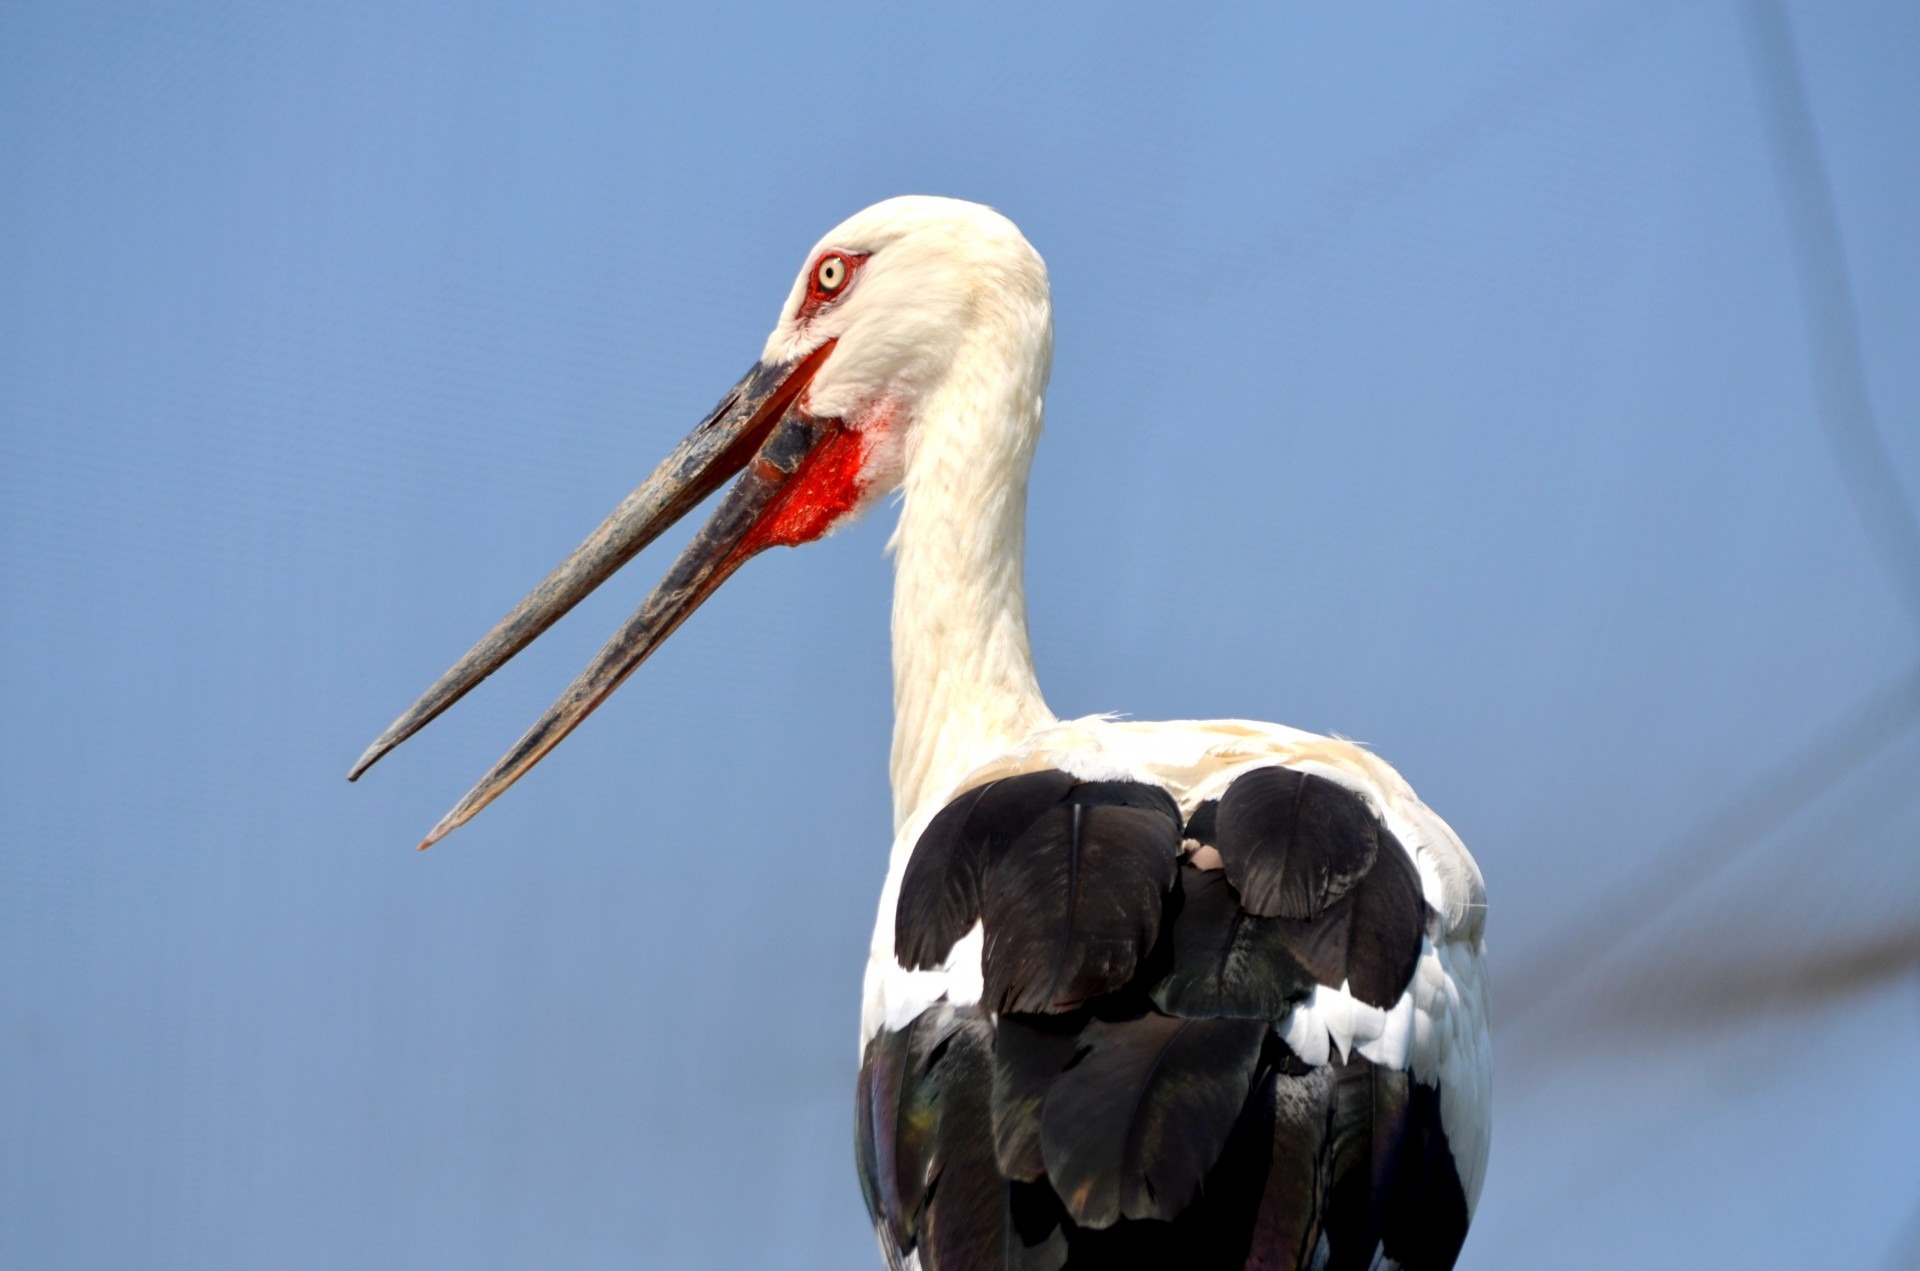
bird, wing, pelican, seabird, beak, fauna, stork, animals, vertebrate, exotic, white stork, long legs, ciconiiformes, wadding bird, long bill